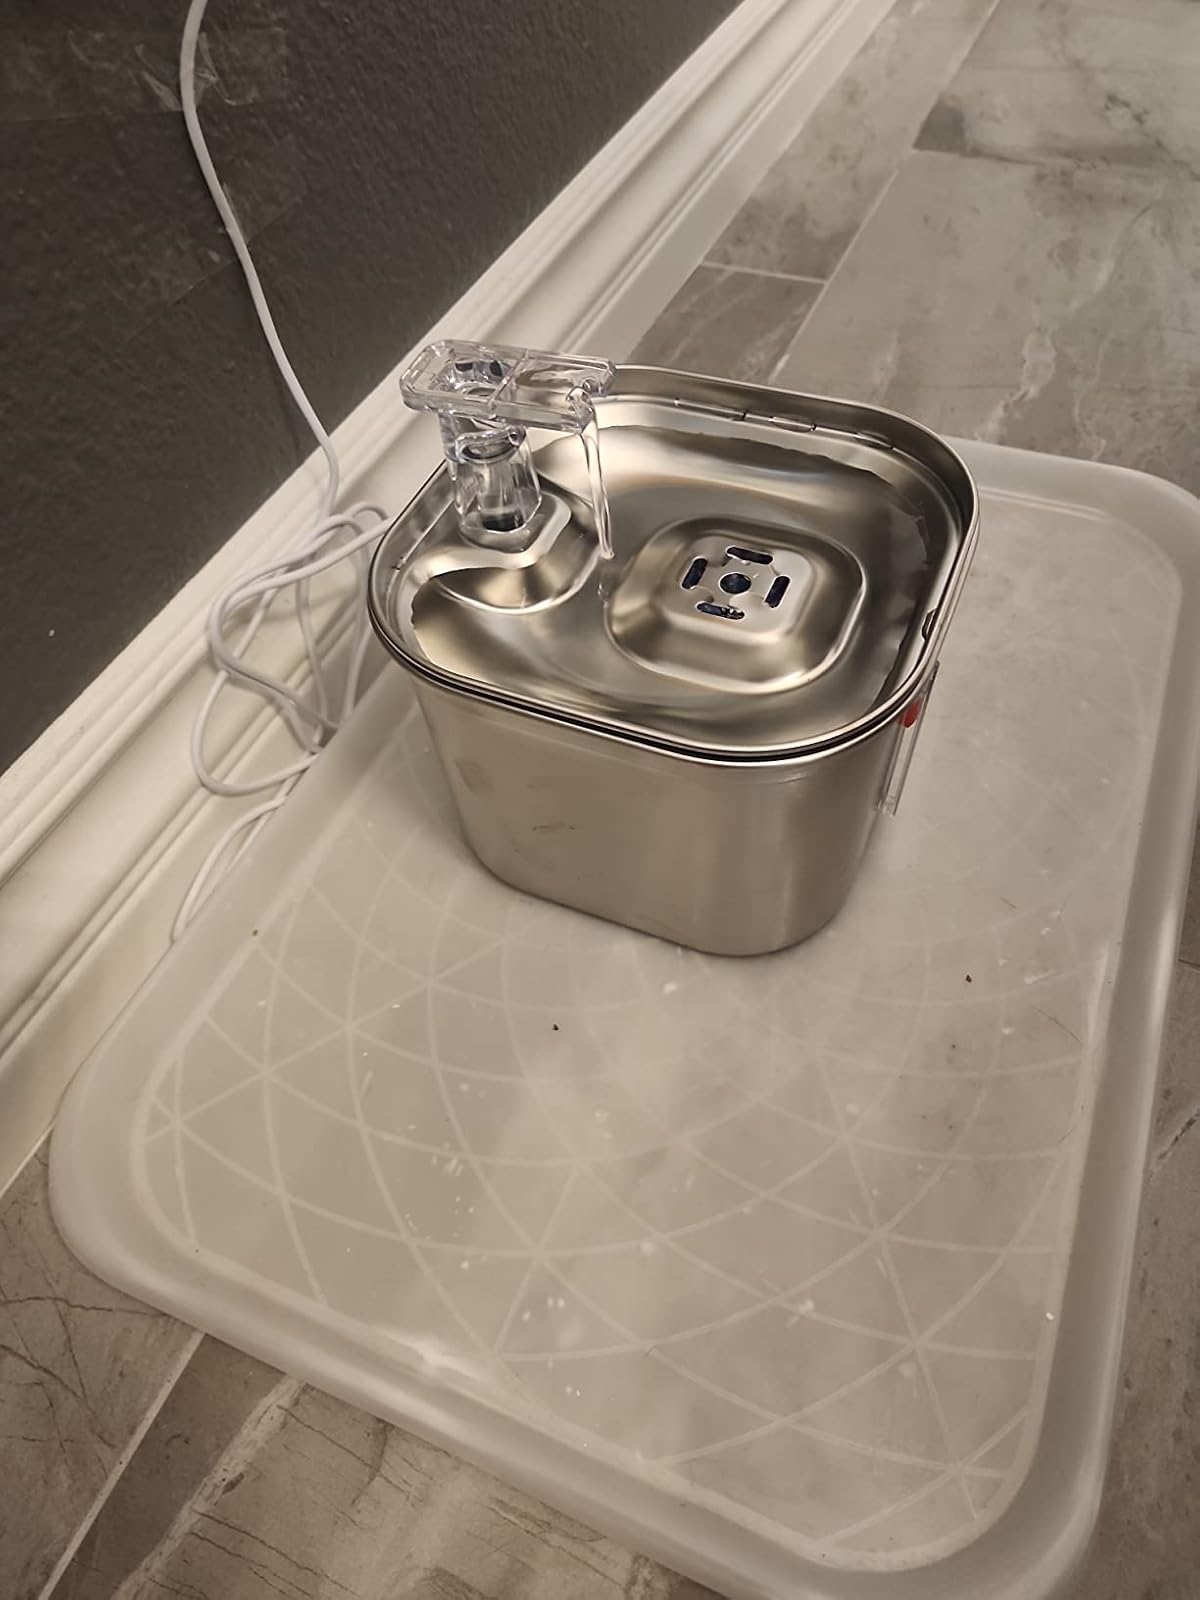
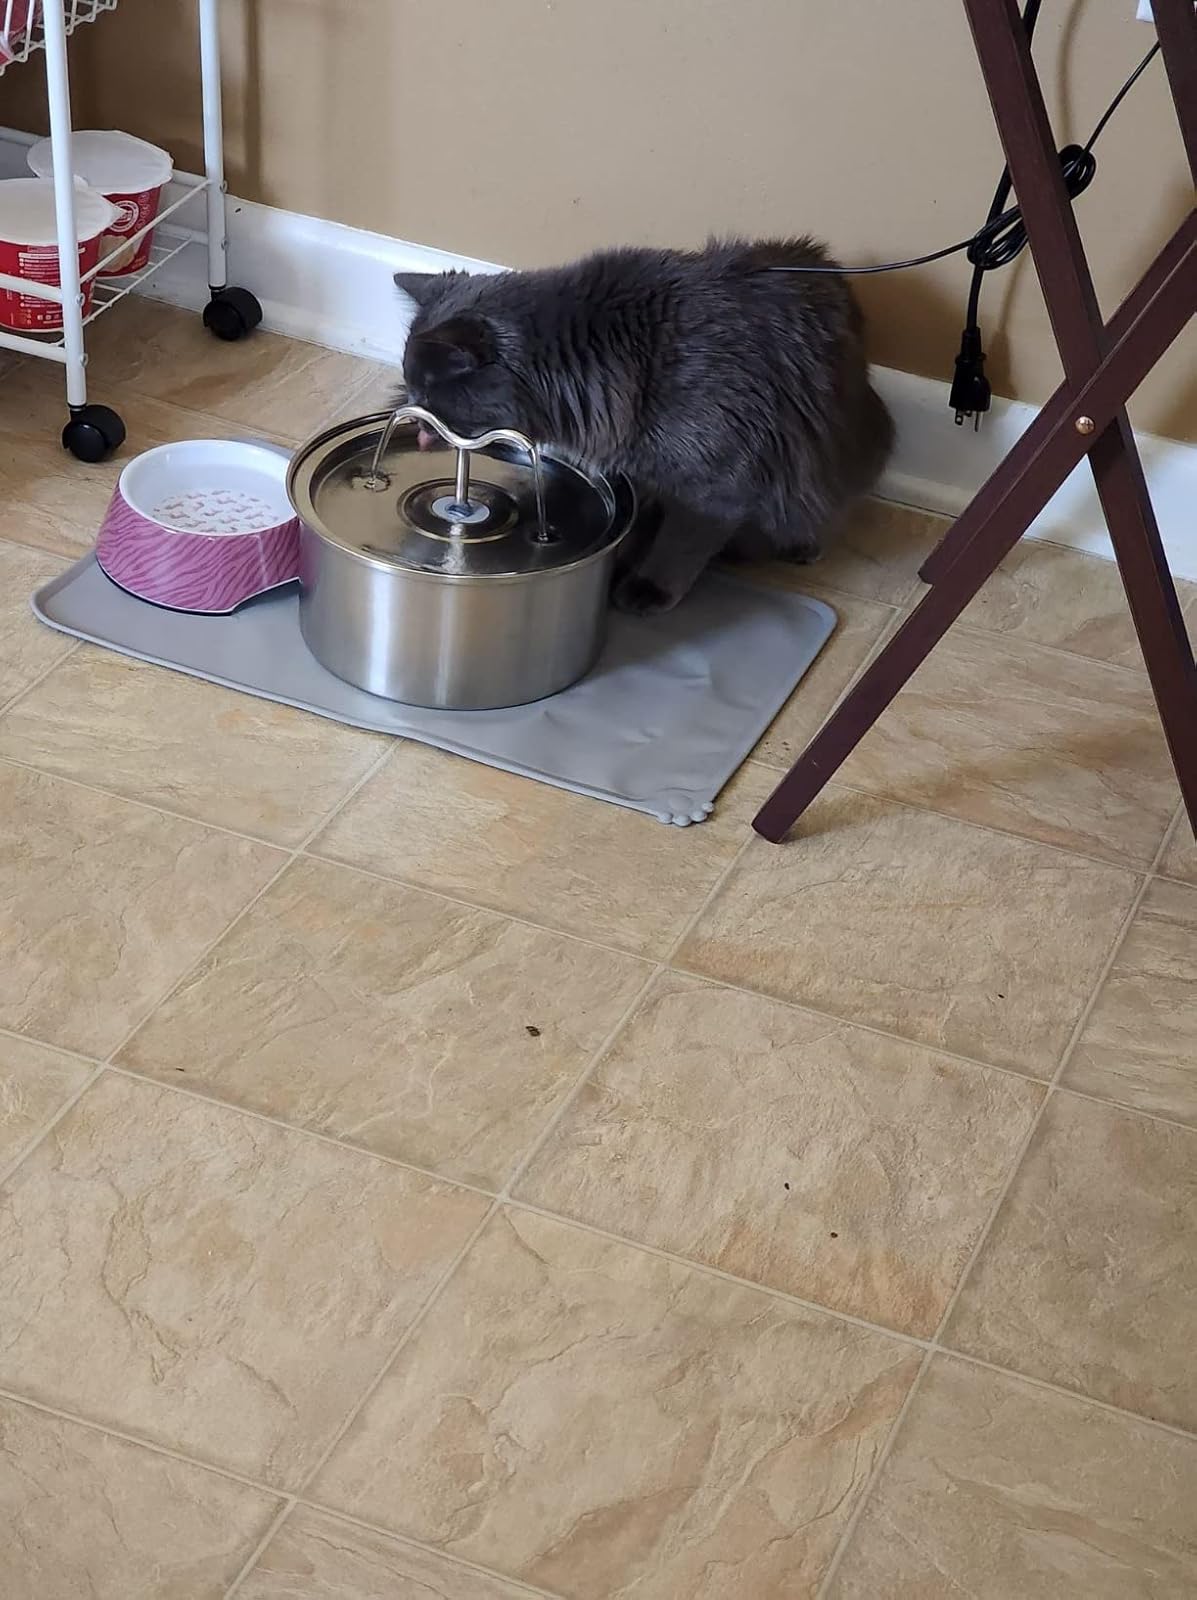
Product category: items_bowl
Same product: no